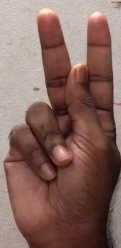
ASL sign: K